31st Fighter Wing

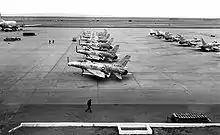
F-100s assigned to the 31 TFW on the ramp at George AFB, CA, 1961.

During the Berlin Crisis in October and November 1961, the wing deployed its 309th Fighter Squadron to Spangdahlem Air Base, Germany to bolster the U.S. military forces in Europe. During 1962, the wing moved from George to Homestead Air Force Base, Florida, while simultaneously deploying a squadron to Kadena Air Base, Japan for four months without losing any operational capability. Then, during the Cuban Missile Crisis in October 1962, the 31st planned operational missions and participated in events that ultimately led to the removal of missiles from Cuba. In recognition of these achievements, the wing was awarded its second Outstanding Unit Award.